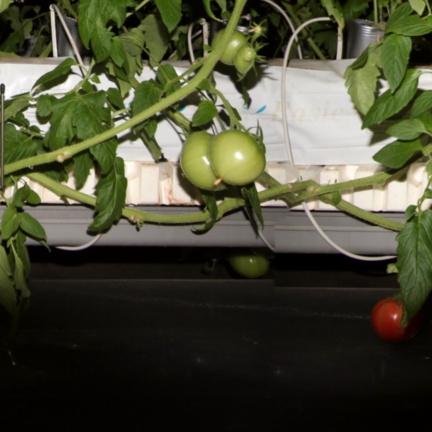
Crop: tomato